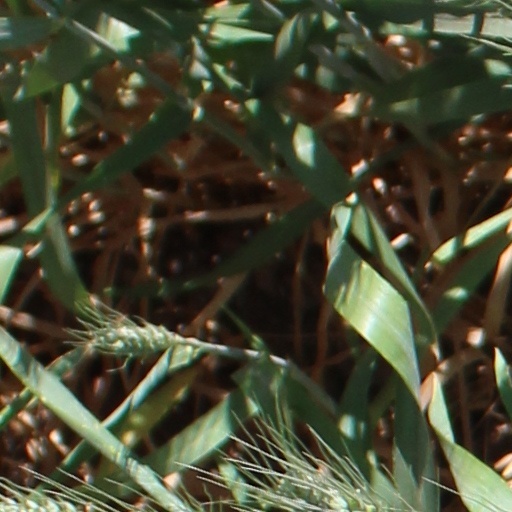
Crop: wheat